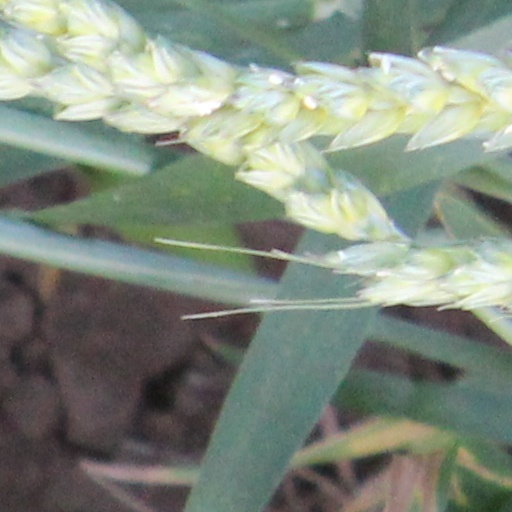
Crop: wheat